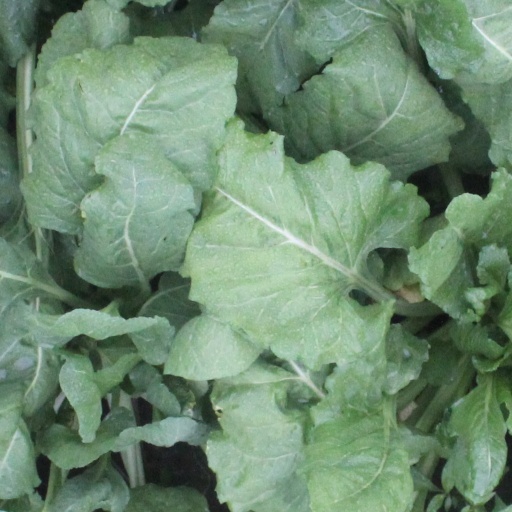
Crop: sugar beet